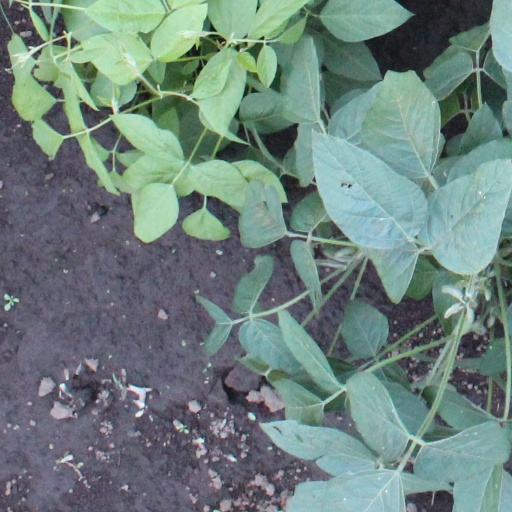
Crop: soybean